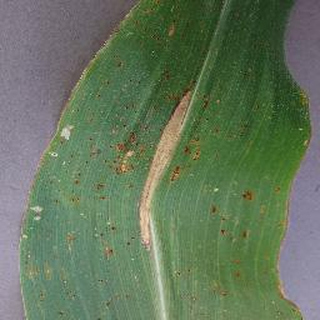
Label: corn_northern_leaf_blight